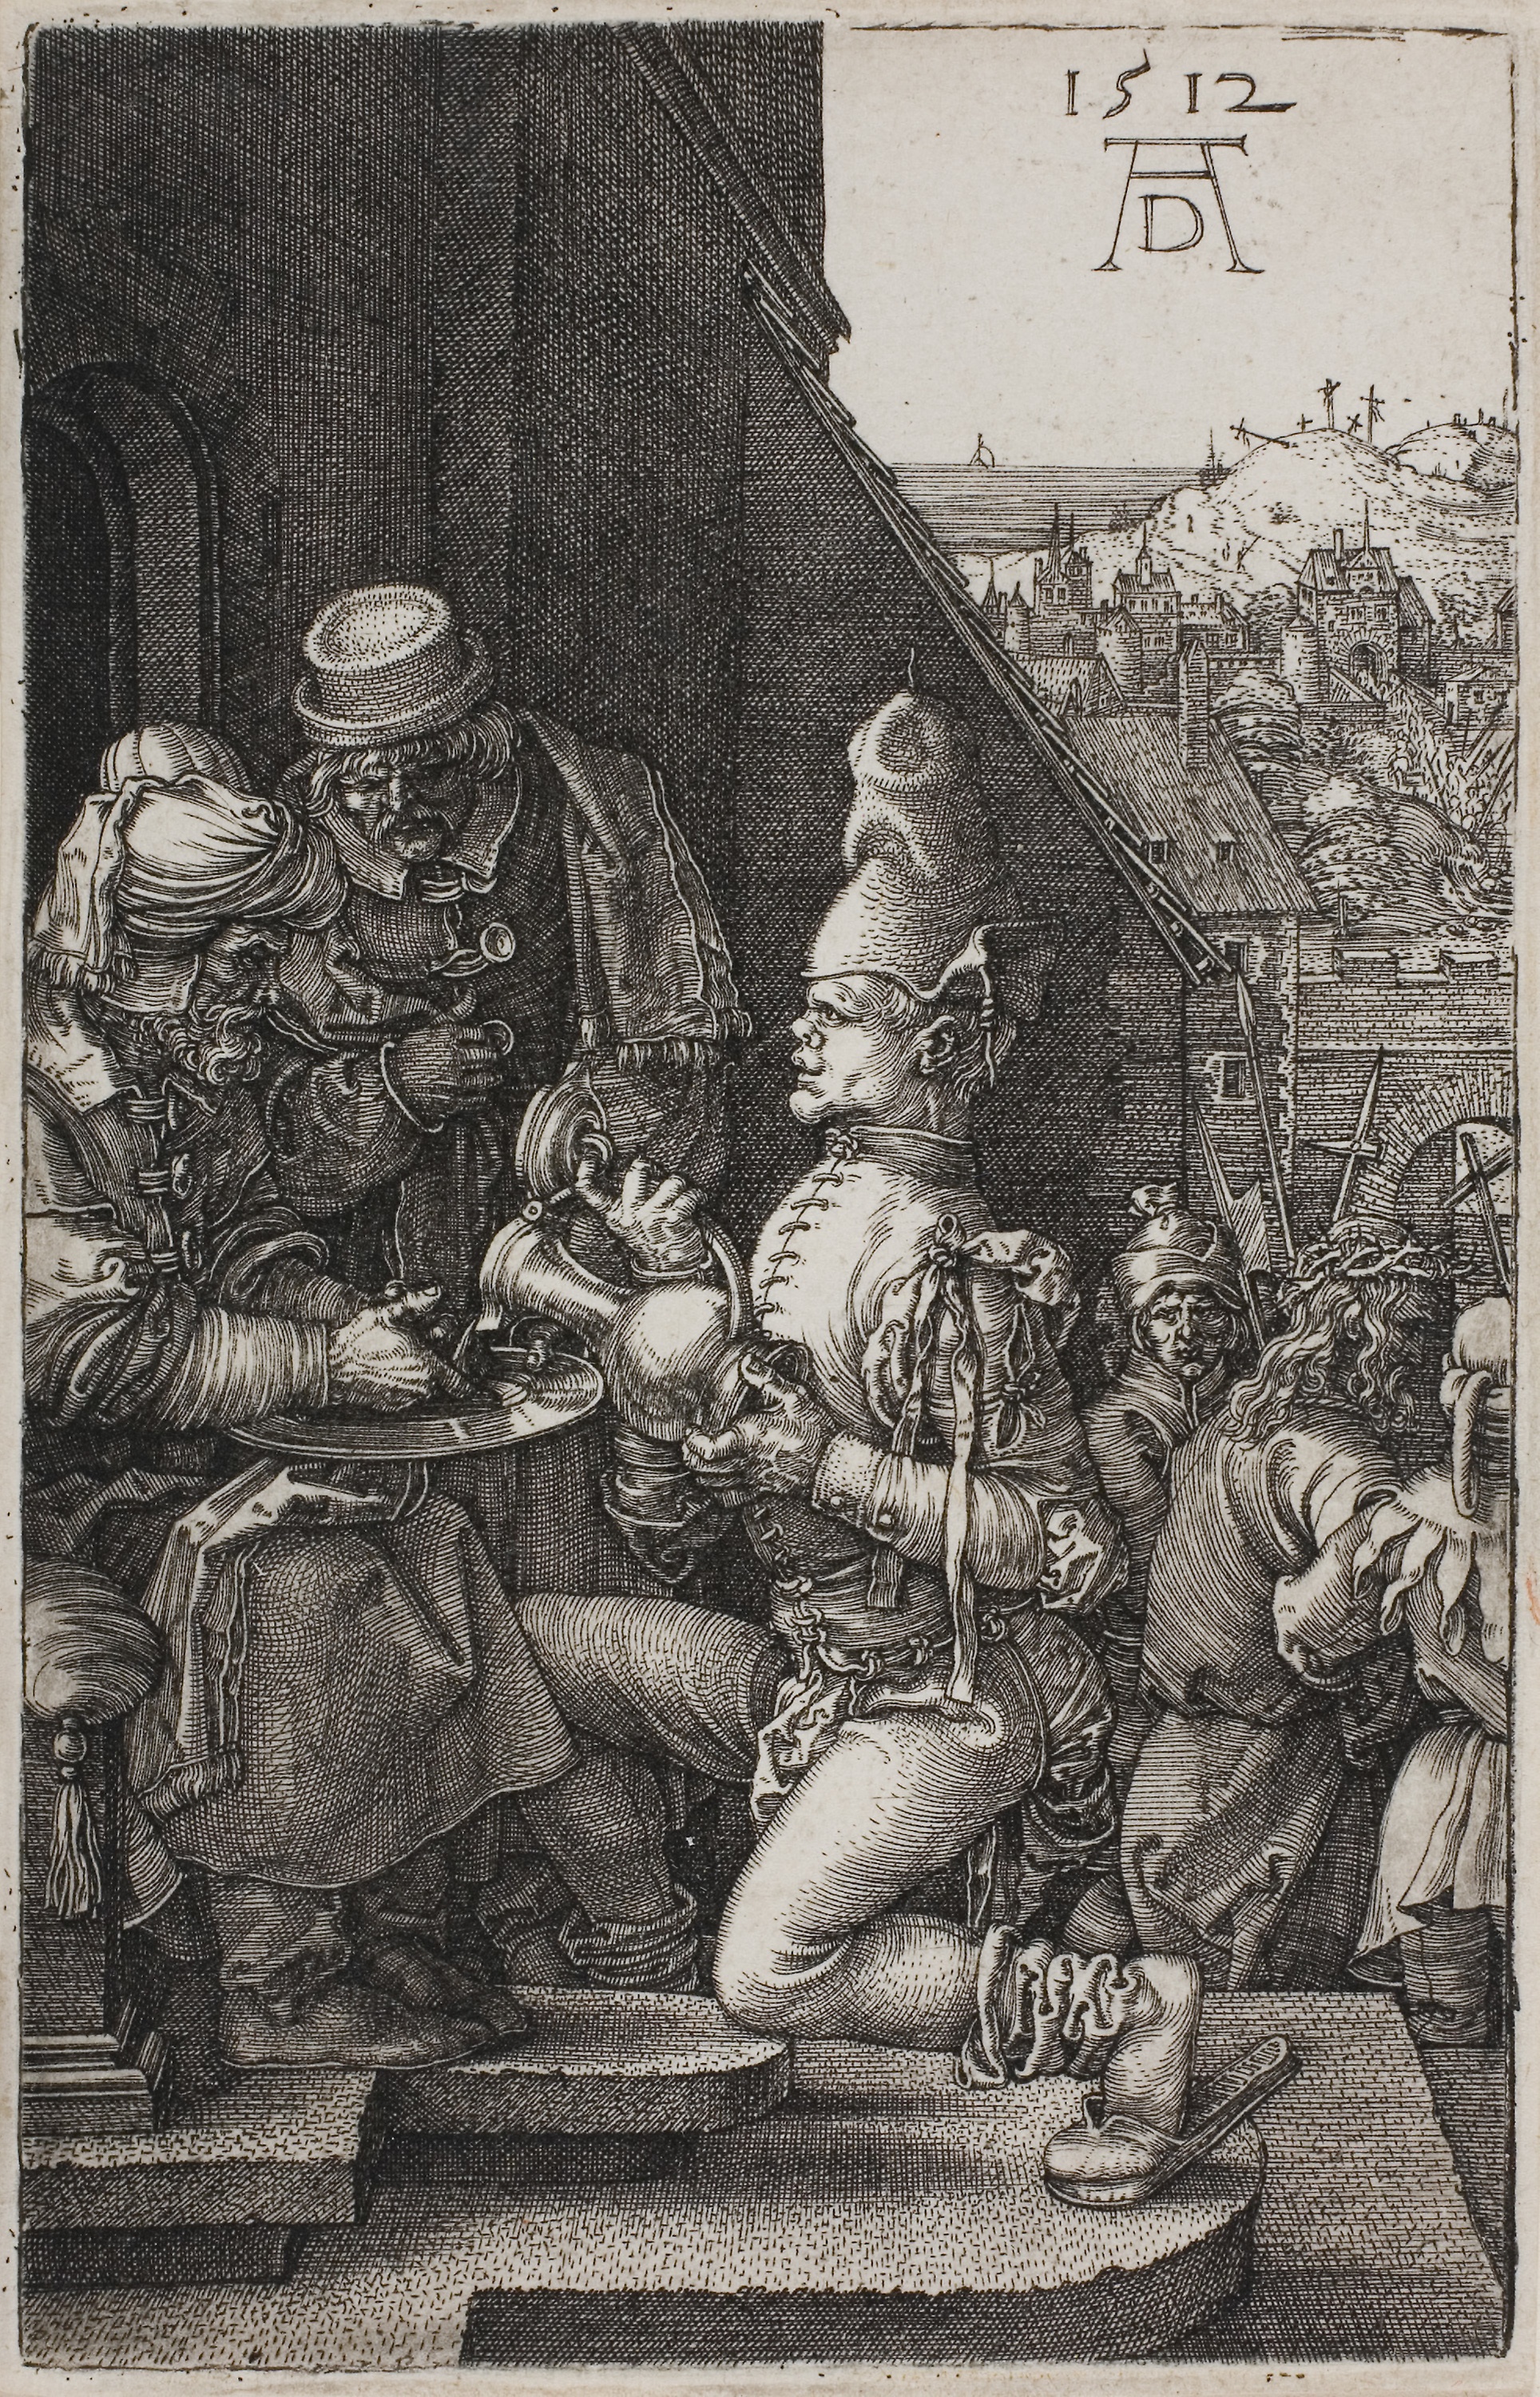
black and white, history, art, monochrome, vintage clothing